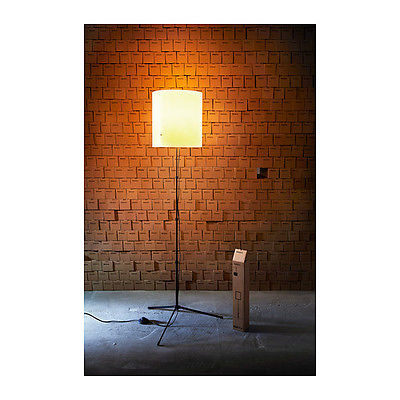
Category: lamp